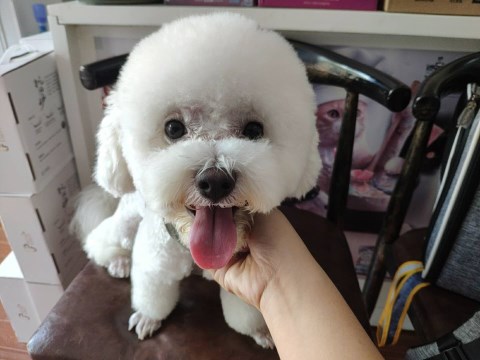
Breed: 3083-n000117-Bichon_Frise